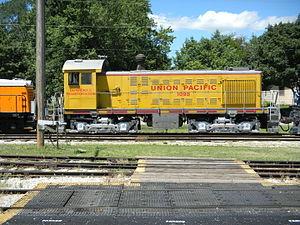
L’ALCO S-2 est un locotracteur diesel construit par l'American Locomotive Company entre 1940 et 1950. La locomotive produit 1000 ch.